Answer in natural language. Is Doorway further away or in front of desk? Choose between the following options: in front or further away
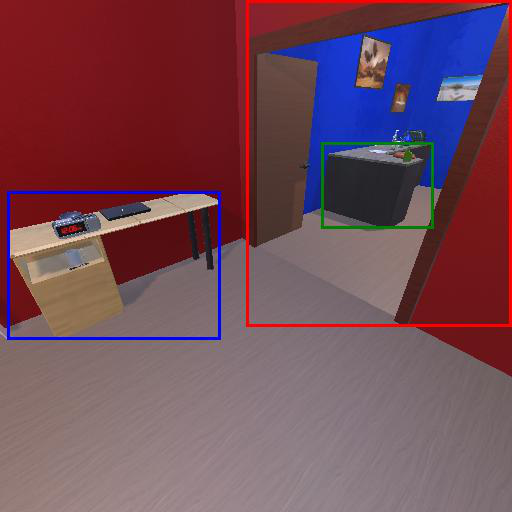
<answer>further away</answer>